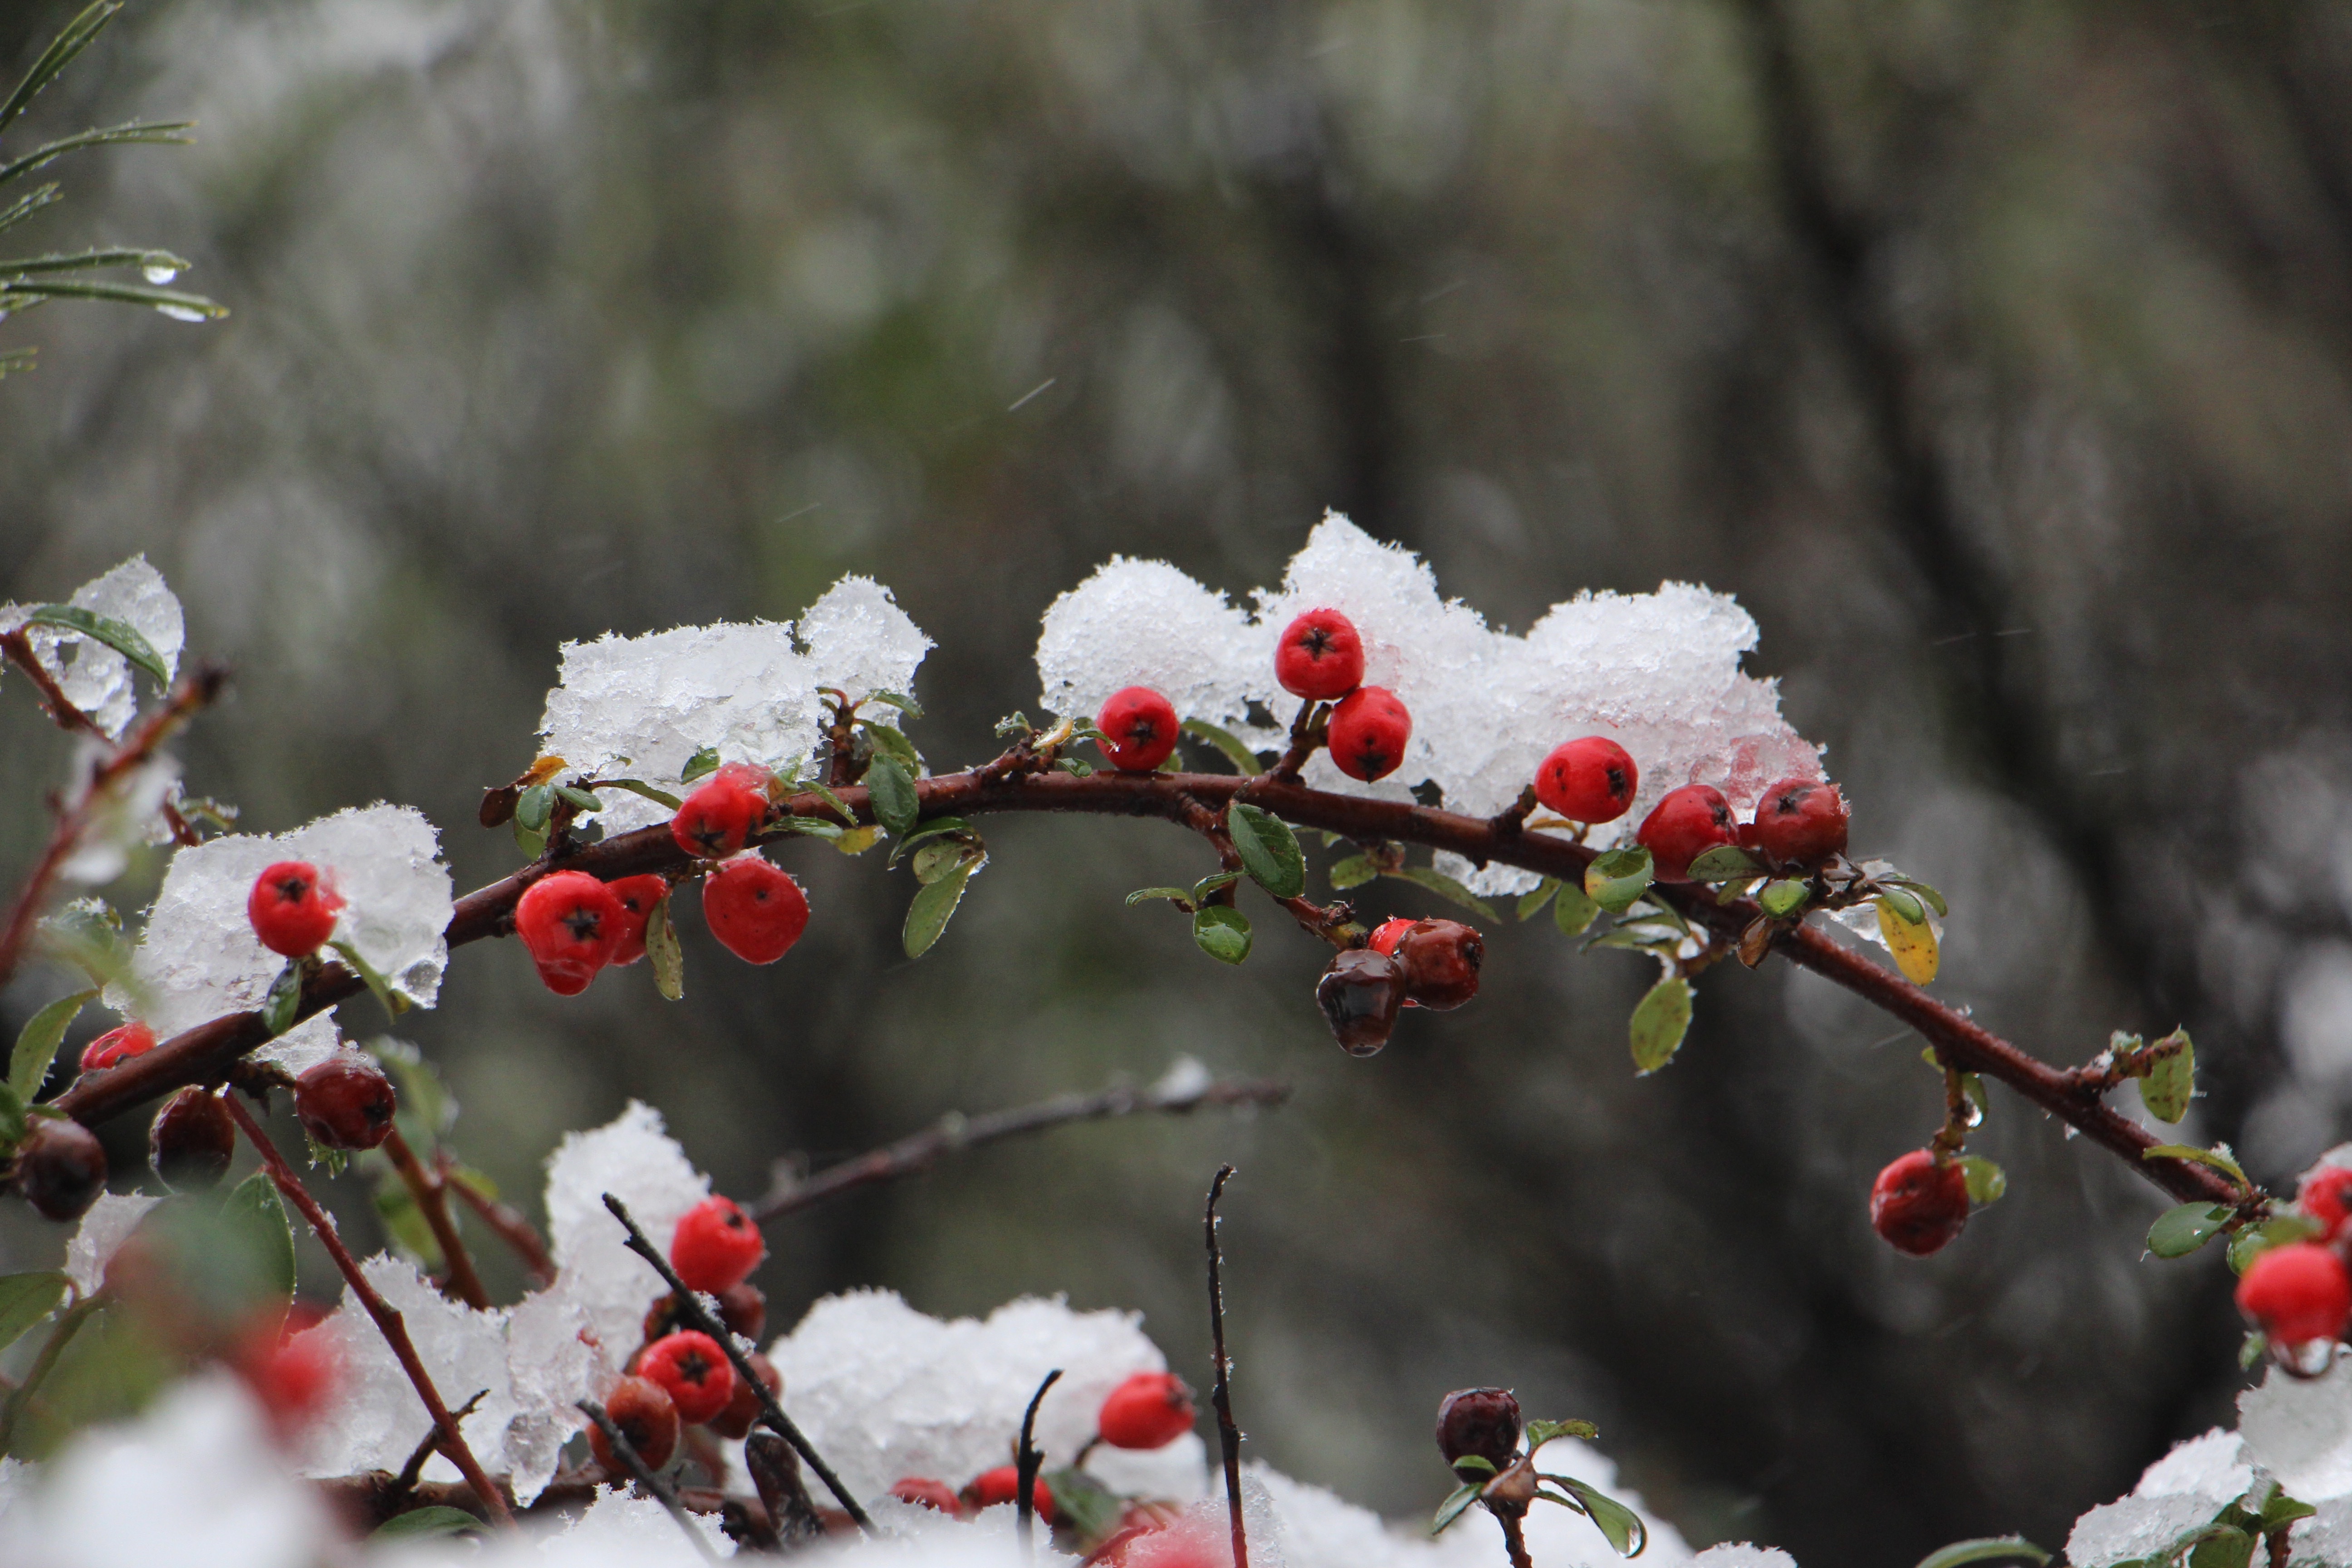
tree, nature, branch, blossom, snow, cold, winter, plant, leaf, flower, frost, ice, spring, red, produce, weather, flora, season, twig, aesthetic, shrub, branches, fruits, freezing, rose hip, macro photography, flowering plant, land plant